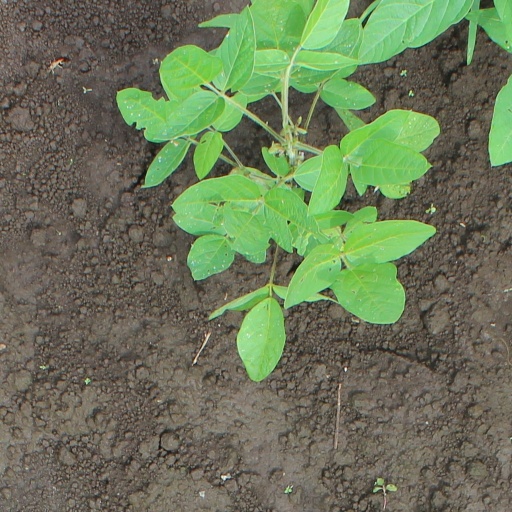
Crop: soybean